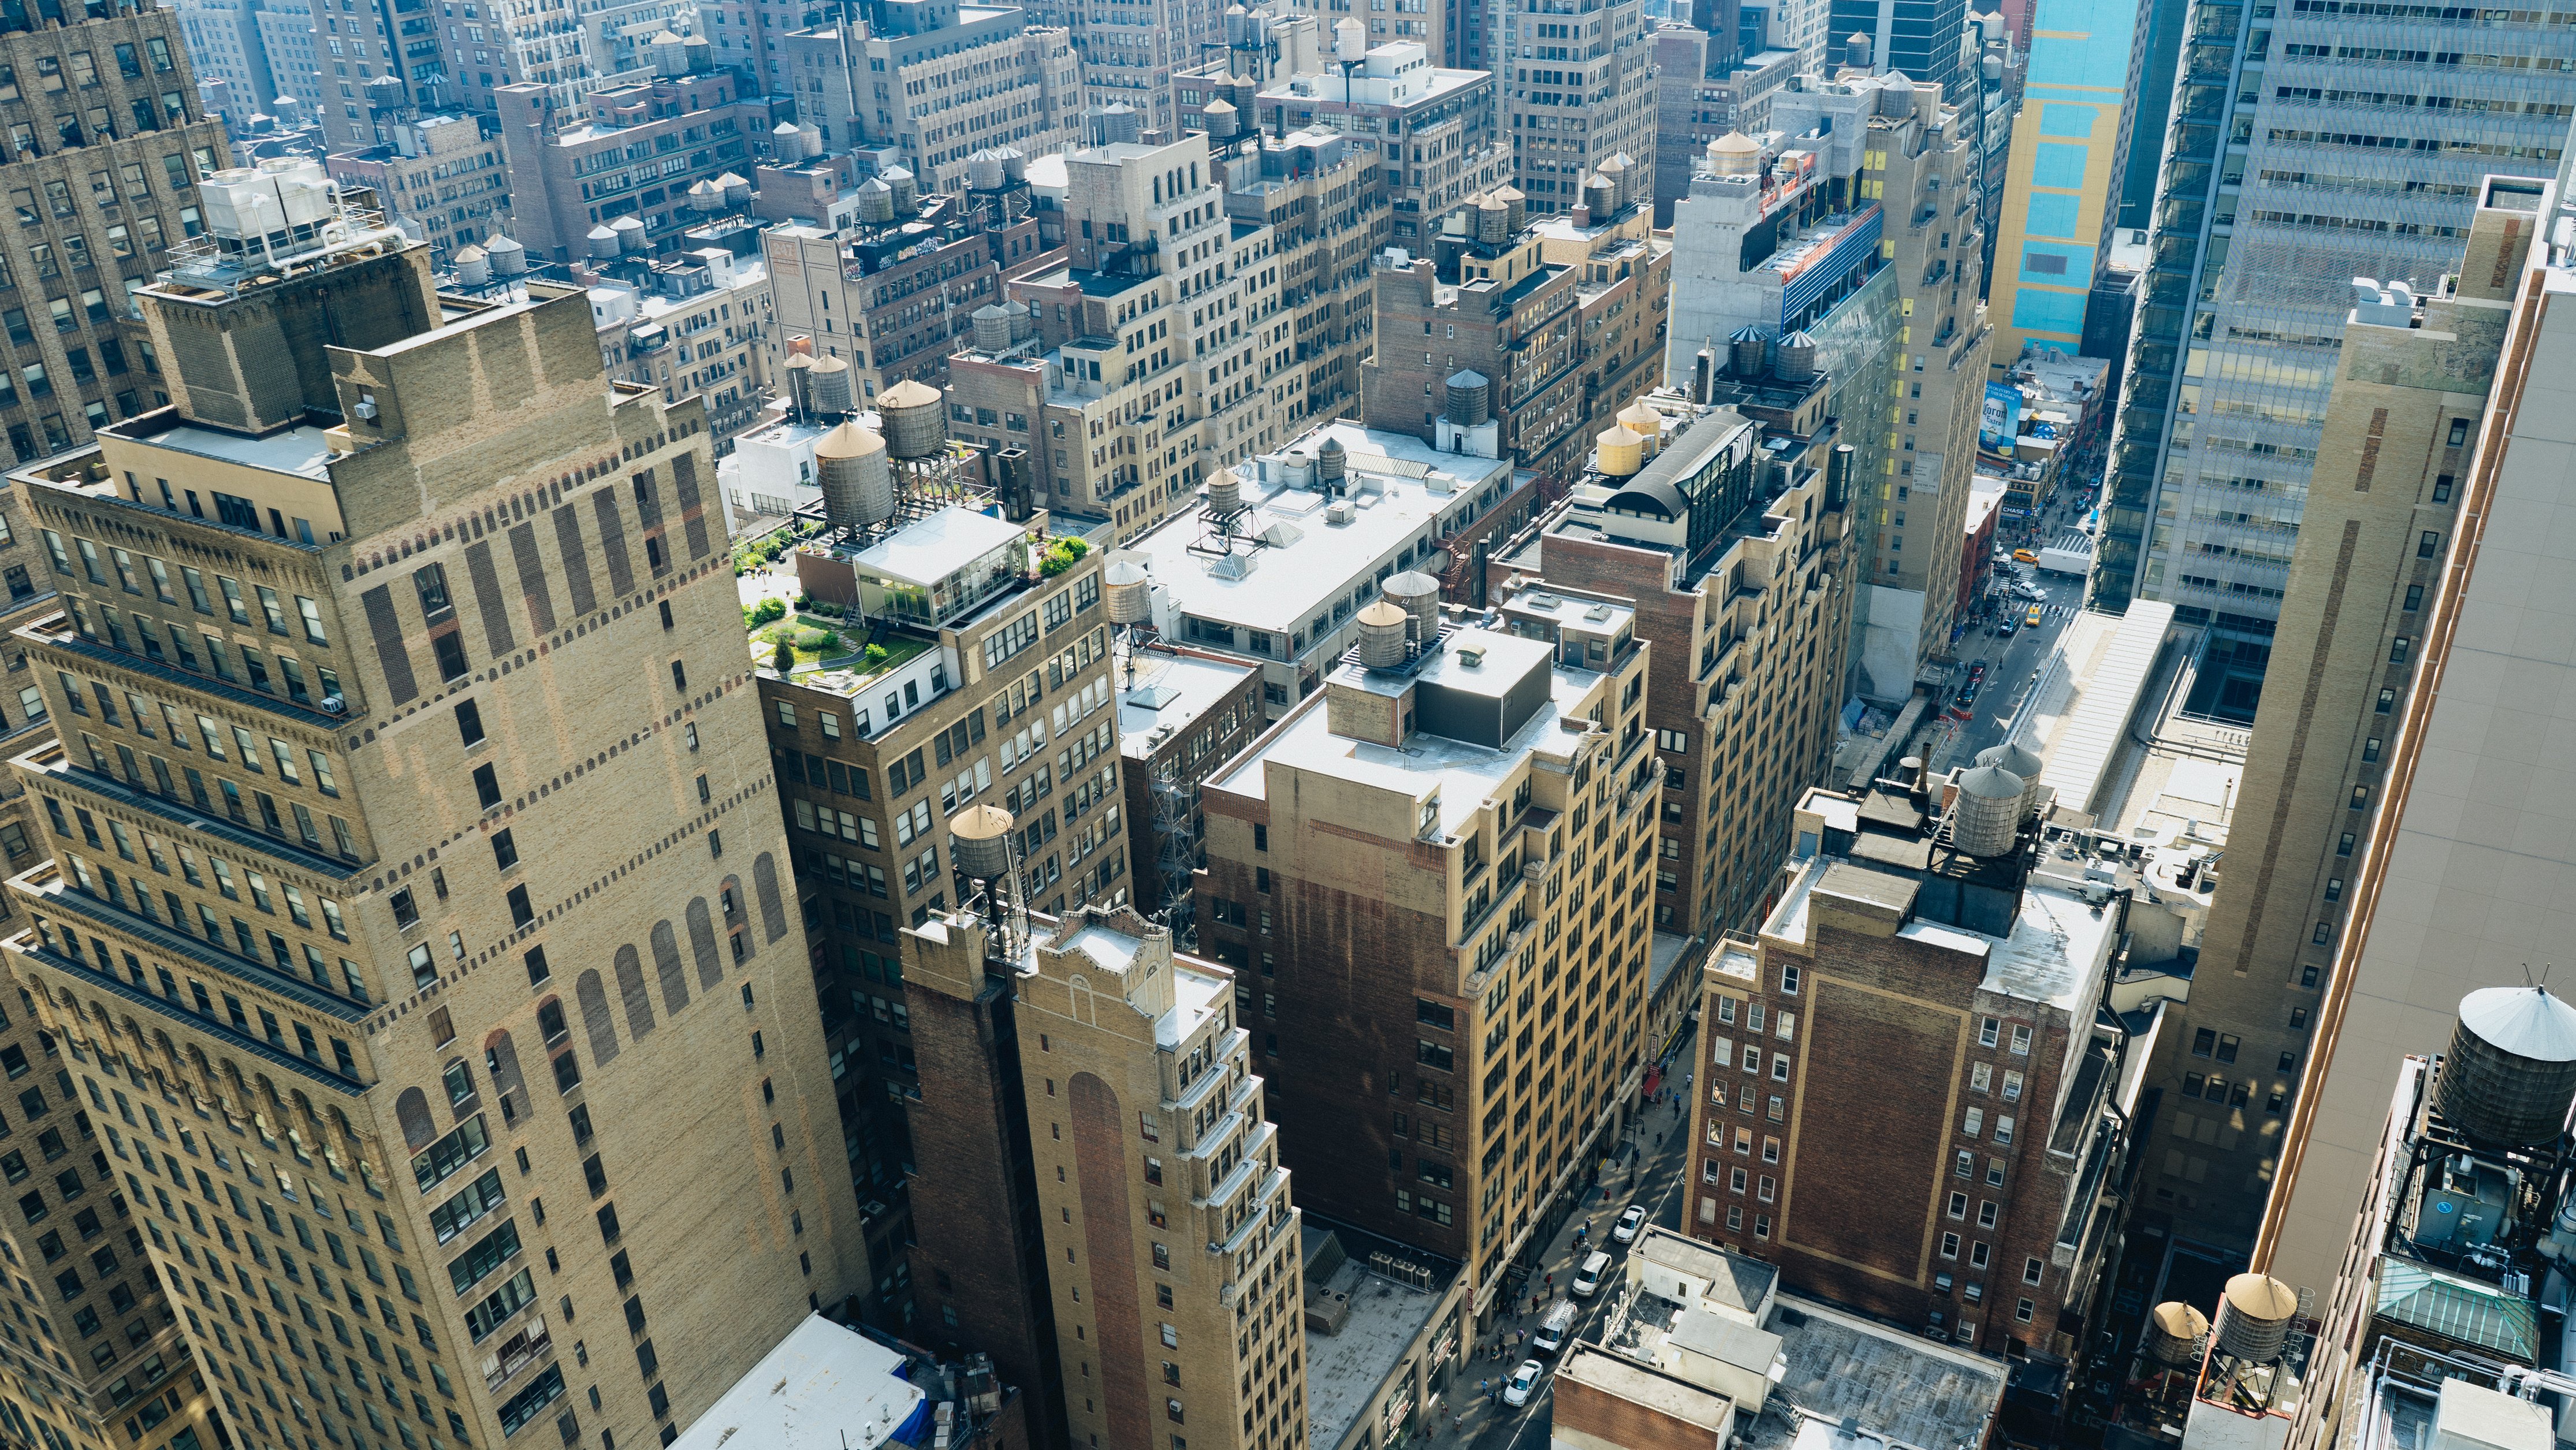
metropolitan area, urban area, metropolis, city, cityscape, skyscraper, daytime, tower block, human settlement, downtown, building, architecture, mixed use, skyline, commercial building, tower, neighbourhood, bird's eye view, urban design, sky, condominium, aerial photography, landscape, real estate, residential area, roof, corporate headquarters, apartment, world